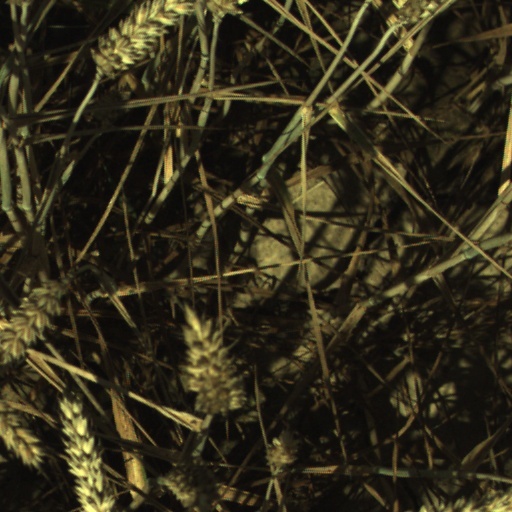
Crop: wheat